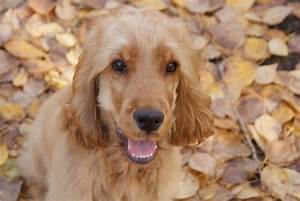
Label: cane